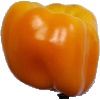
Label: Pepper Yellow 1